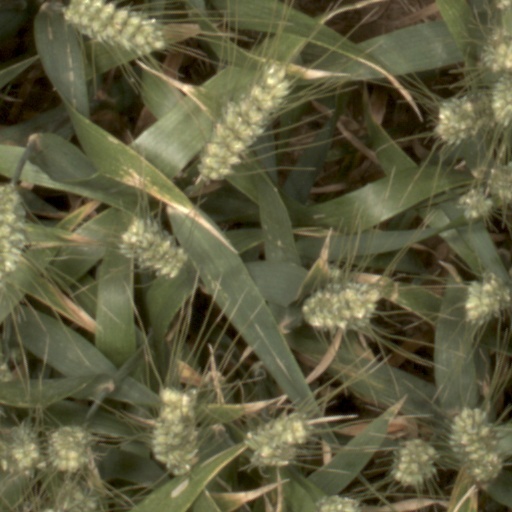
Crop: wheat